History of Croatia (1995–present)

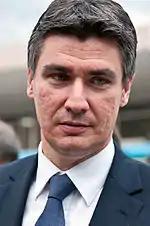
Zoran Milanović

Jadranka Kosor assumed the head of the government following Sanader's resignation. Kosor continued with her predecessor's policy of integration into European Union She also had to introduce austerity measures to counter the consequences of the 2008 financial crisis and launched the anti-corruption campaign aimed at public officials.